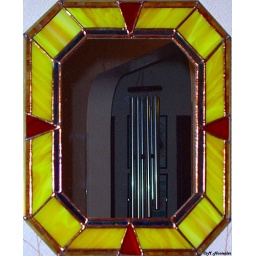
Stain glass mirror #4. Designed and constructed by myself.